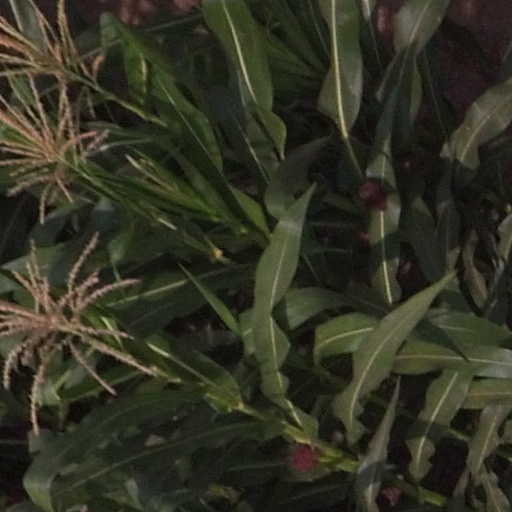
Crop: maize; corn